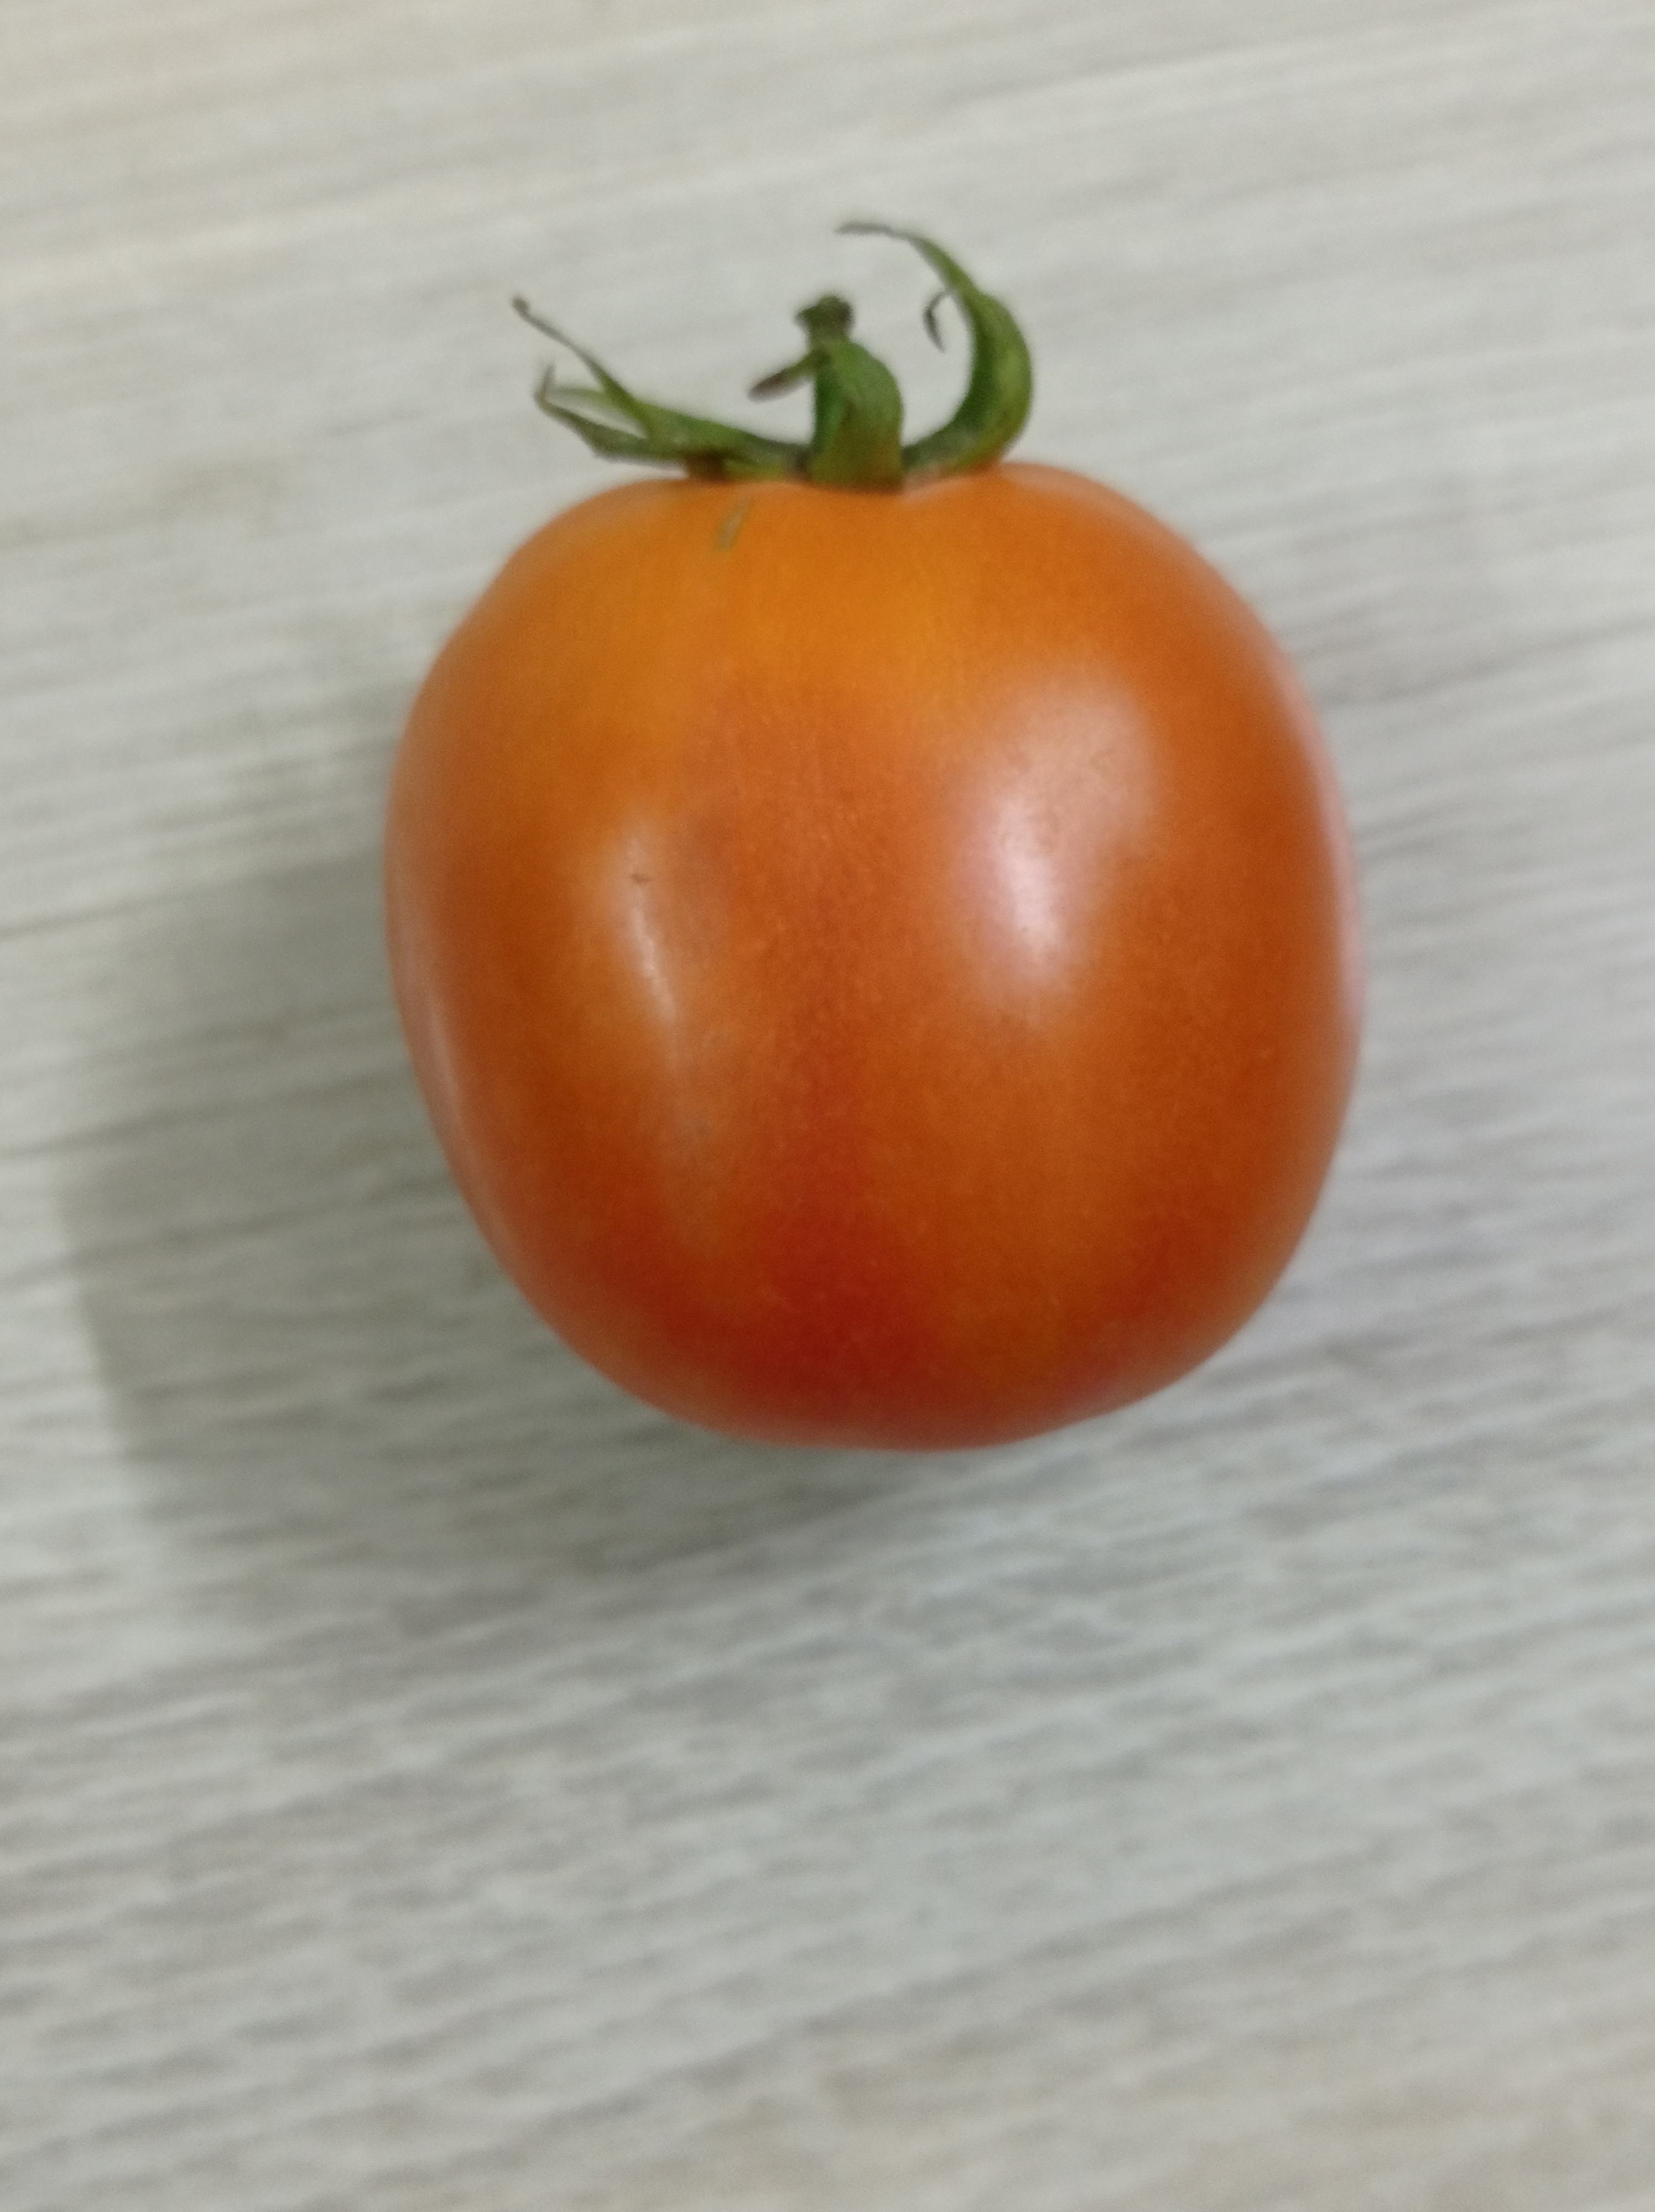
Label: Fresh